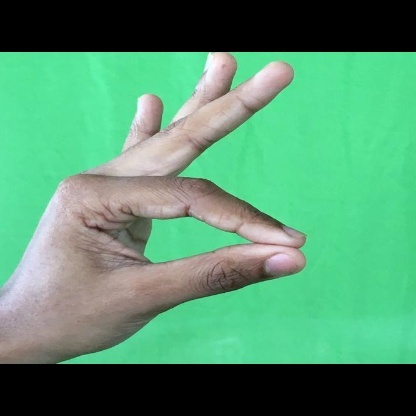
Mudra: Hamsasyam